Diskordia

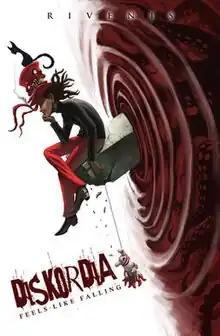
Cover of "Diskordia" volume 1

Diskordia is an ongoing surrealist fantasy web comic book series created by Andrew Blackman (credited as Rivenis) that explores themes such as the nature of reality, consciousness and self-determination. The first issue was released in 2011.